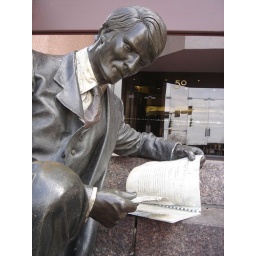
A bronze on steps of an office building in White Plains